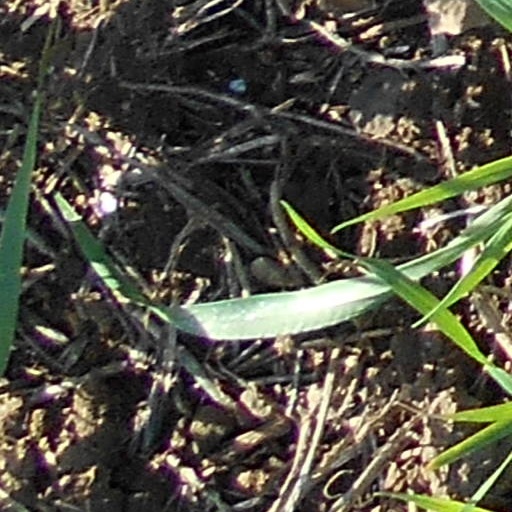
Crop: wheat